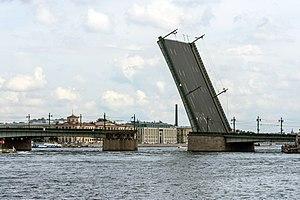
Le pont Liteïny est un pont basculant franchissant la Neva à Saint-Pétersbourg, en Russie et qui relie les perspectives Liteïny et Vyborgski.